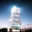
Label: skyscraper